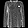
Label: Shirt